Superhero film

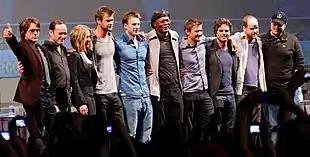
The cast of "Marvel's The Avengers" (2012), a commercially successful superhero film and a key entry in the Marvel Cinematic Universe.

The release of "Iron Man" in 2008 began the Marvel Cinematic Universe (MCU). A few months later, "The Dark Knight" was released to widespread critical acclaim and became the first superhero movie to make over $1 billion at the worldwide box office. 2009 saw the release of "Watchmen" and "". The 2010s saw continued success for superhero films both culturally and economically, taking the sub-genre's success and ubiquity to new heights. Matthew Vaughn's adaptation of "Kick-Ass" was released in 2010, followed by "Iron Man 2" a month later. 2011 releases included "The Green Hornet", "Green Lantern", and "". After referencing the "Avengers Initiative" in the "Iron Man" films and "The Incredible Hulk", Marvel released "Thor" in May 2011, followed by "" in July 2011.